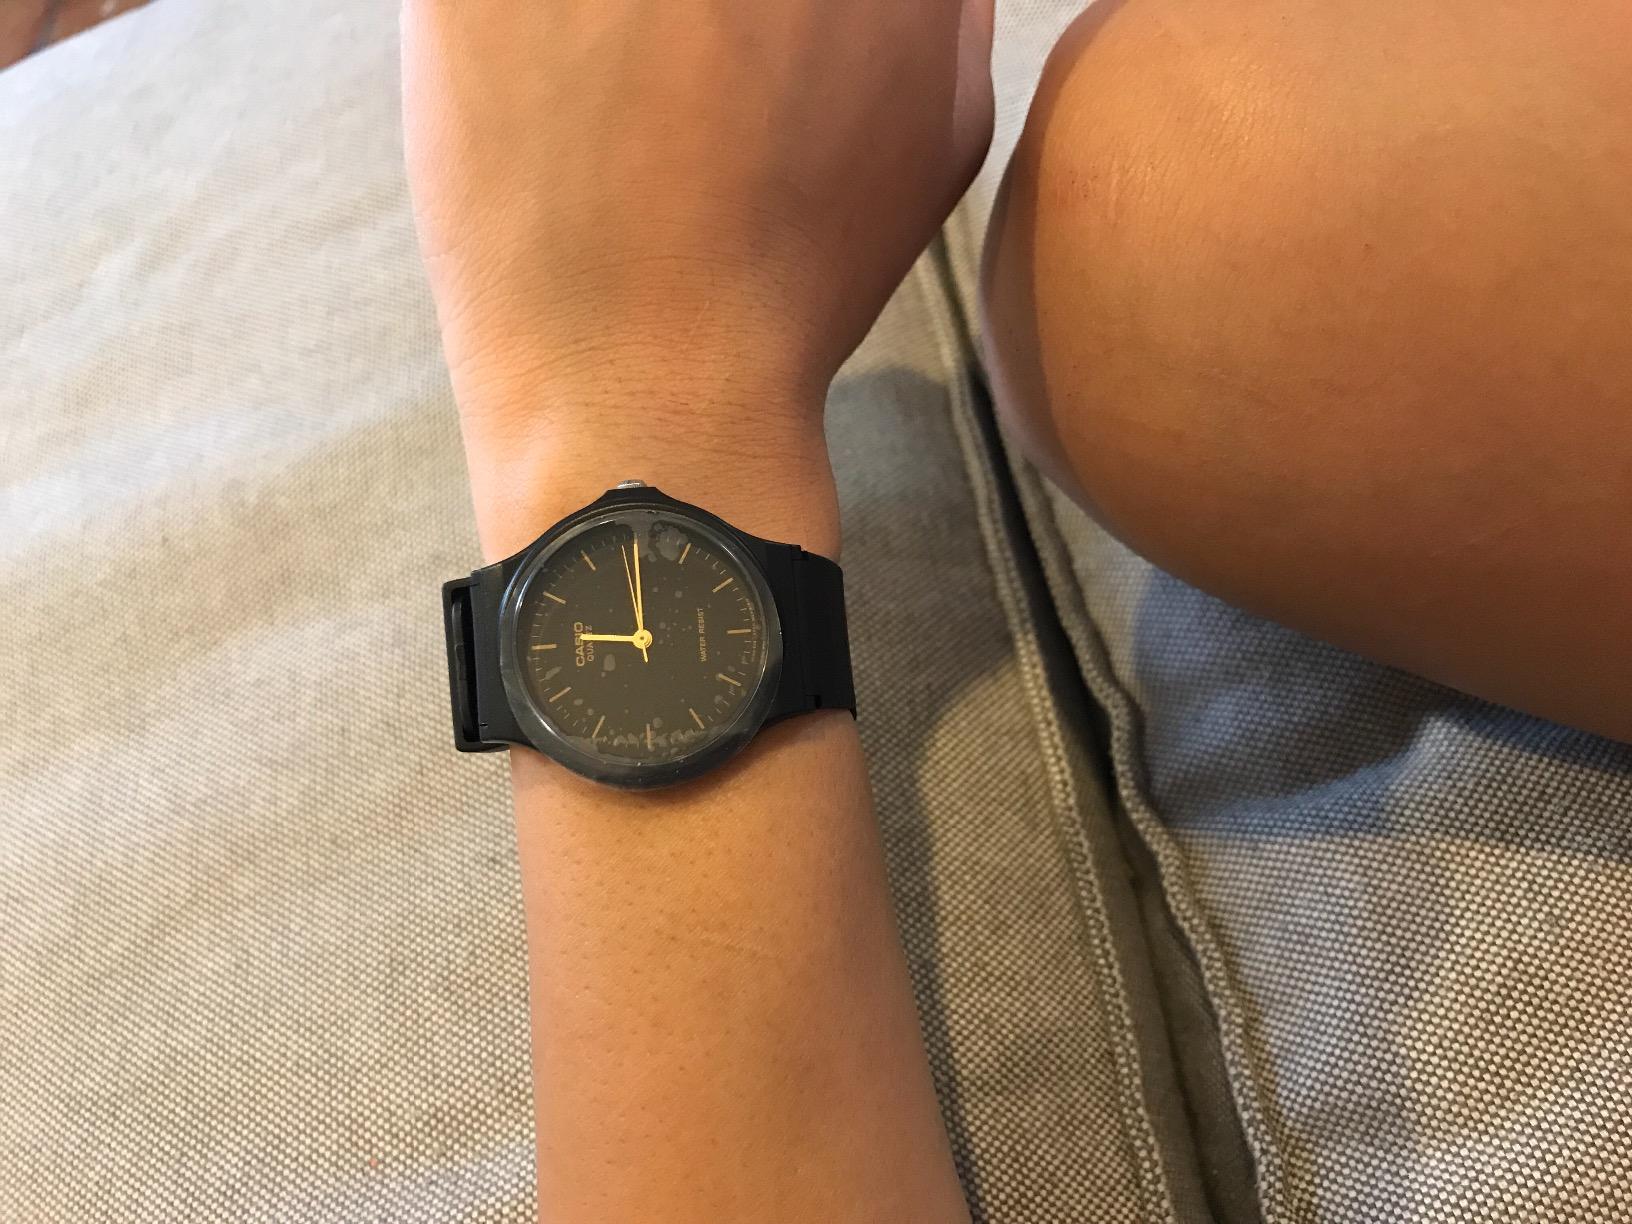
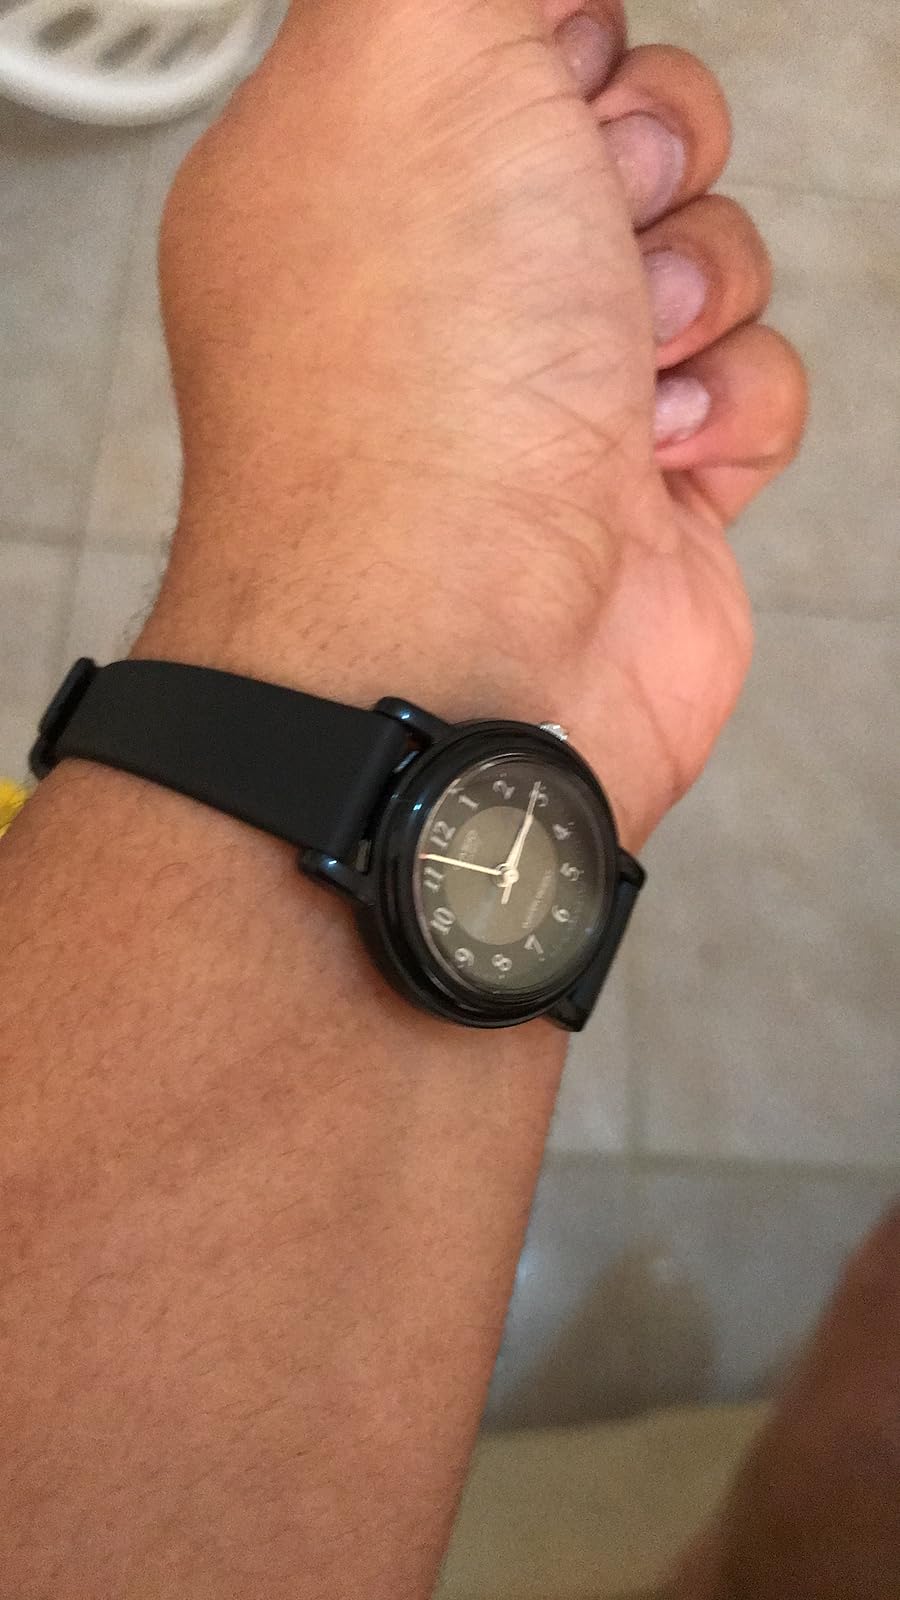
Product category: accessories_watch
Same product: no